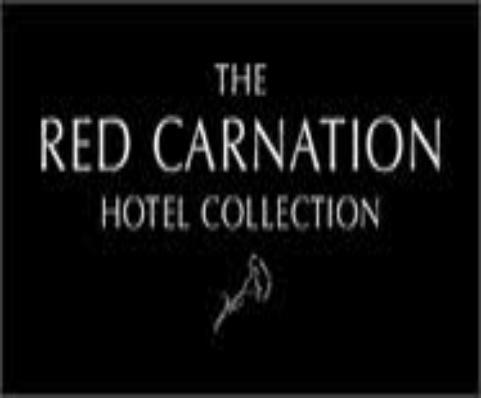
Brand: Carnation
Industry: Food